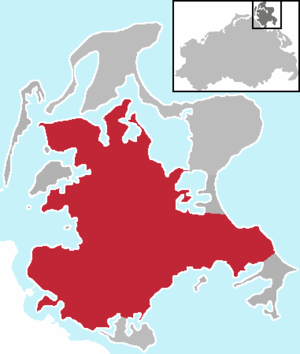
Muttland
Muttland på Rügen
Muttland udgør den 285 kvadratkilometer store centrale del af øen Rügen. Den afgrænses mod syd af Strelasund og Greifswalder Bodden. Mod nordøst tilslutter halvøen Jasmund sig over Schmale Heide, i det sydøstlige Mönchgut og halvøen Zudar mod syd. Mod vest afgrænses Muttland af Westrügener Bodden og i nord af Nordrügener Bodden. Kendetegnende for Muttland er det flade til småbølgende bundmorænelandskab, der har samme egenskaber som det nordøstmecklenburgske lavland.